Green Party of Switzerland

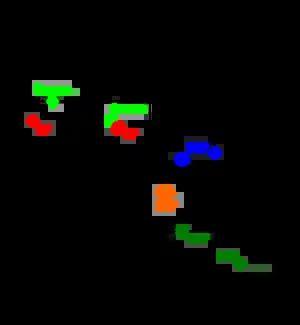
The Green Party's positions in the Swiss political spectrum (2007).

The party has been described as being centre-left to left-wing. The traditional emphases of the party's policies lie in environmentalism and green means of transportation. In terms of foreign policy, the greens set out on the course of openness and pacifism. In economic policy, the Greens are centre-left. The majority of Greens support an accession of Switzerland to the European Union. In immigration policy, the greens support further integration initiatives for immigrants. The Greens support measures to increase energy efficiency, oppose nuclear power, and support raising energy and fuel prices. According to their policy, the resulting revenues should be allocated to social security spending.